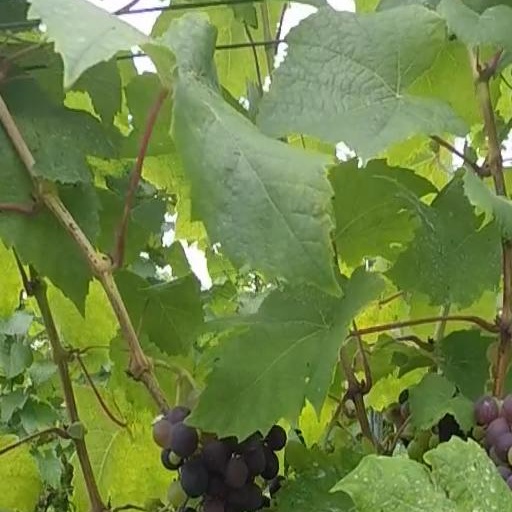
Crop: grape